Solenodonsaurus

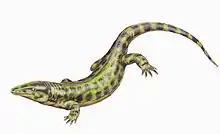
Life reconstruction by Dmitry Bogdanov

"Solenodonsaurus" was likely best adapted to life on land, as opposed to living in an aquatic environment like many other early tetrapods. The limbs and pelvis are incomplete in all known specimens of "Solenodonsaurus", making it difficult to infer how the animal may have moved. One feature that suggests a terrestrial lifestyle is the 90° rotation of the ends of the humerus, which orients the forelimb forward rather than out to the side. Several presumably terrestrial groups of Paleozoic tetrapods, including amphibamid temnospondyls, microsaurs, and the first amniotes, have a similar degree of rotation in their humeri. The short, triangular shape of the skull of "Solenodonsaurus" distinguishes it from most aquatic forms, which have either long and narrow or broad and parabolic heads.